Standard Printing Company

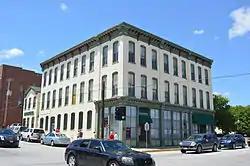
Standard Printing Company, July 2014

Standard Printing Company, also known as the Hayward Grocery Company, is a historic commercial building located at Hannibal, Marion County, Missouri. It was built in 1879, and is a three-story, nine bay by ten bay, Italianate style brick structure. It features segmental arched windows, a lavish bracketed and modillioned cornice, and a storefront with intact cornice and iron pilasters.